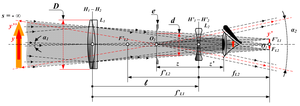
Une longue-vue ou lunette terrestre ou lunette d'approche est un instrument d'optique monoculaire destiné à obtenir une vision rapprochée des objets éloignés.